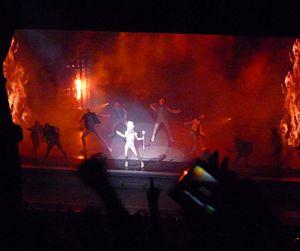
LoveGame est une chanson electropop de l’artiste américaine Lady Gaga, issue de son premier album, The Fame, parut en 2008. Produite par RedOne, la piste est sortie en tant que troisième single de l’album en Amérique du Nord et en Europe ainsi que quatrième en Australie, en Nouvelle-Zélande et en Suède, faisant suite à Eh, Eh. LoveGame est également sorti en tant que quatrième single au Royaume-Uni mais après Paparazzi, contrairement aux autres pays.